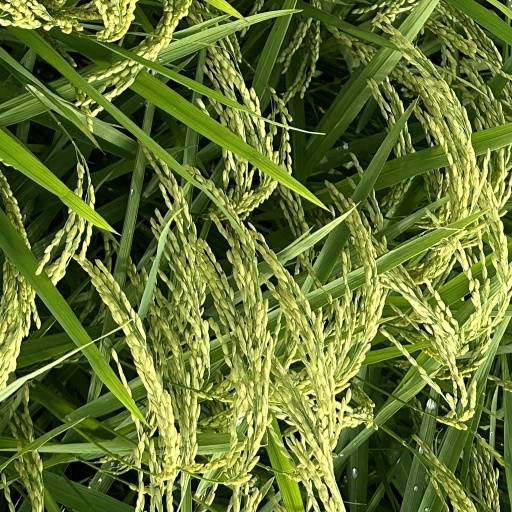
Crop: rice